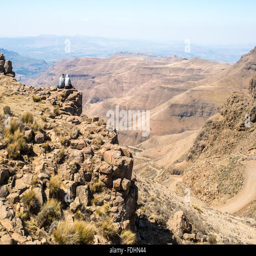
people sitting on the edge of a cliff looking over the mountains